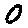
Label: 0